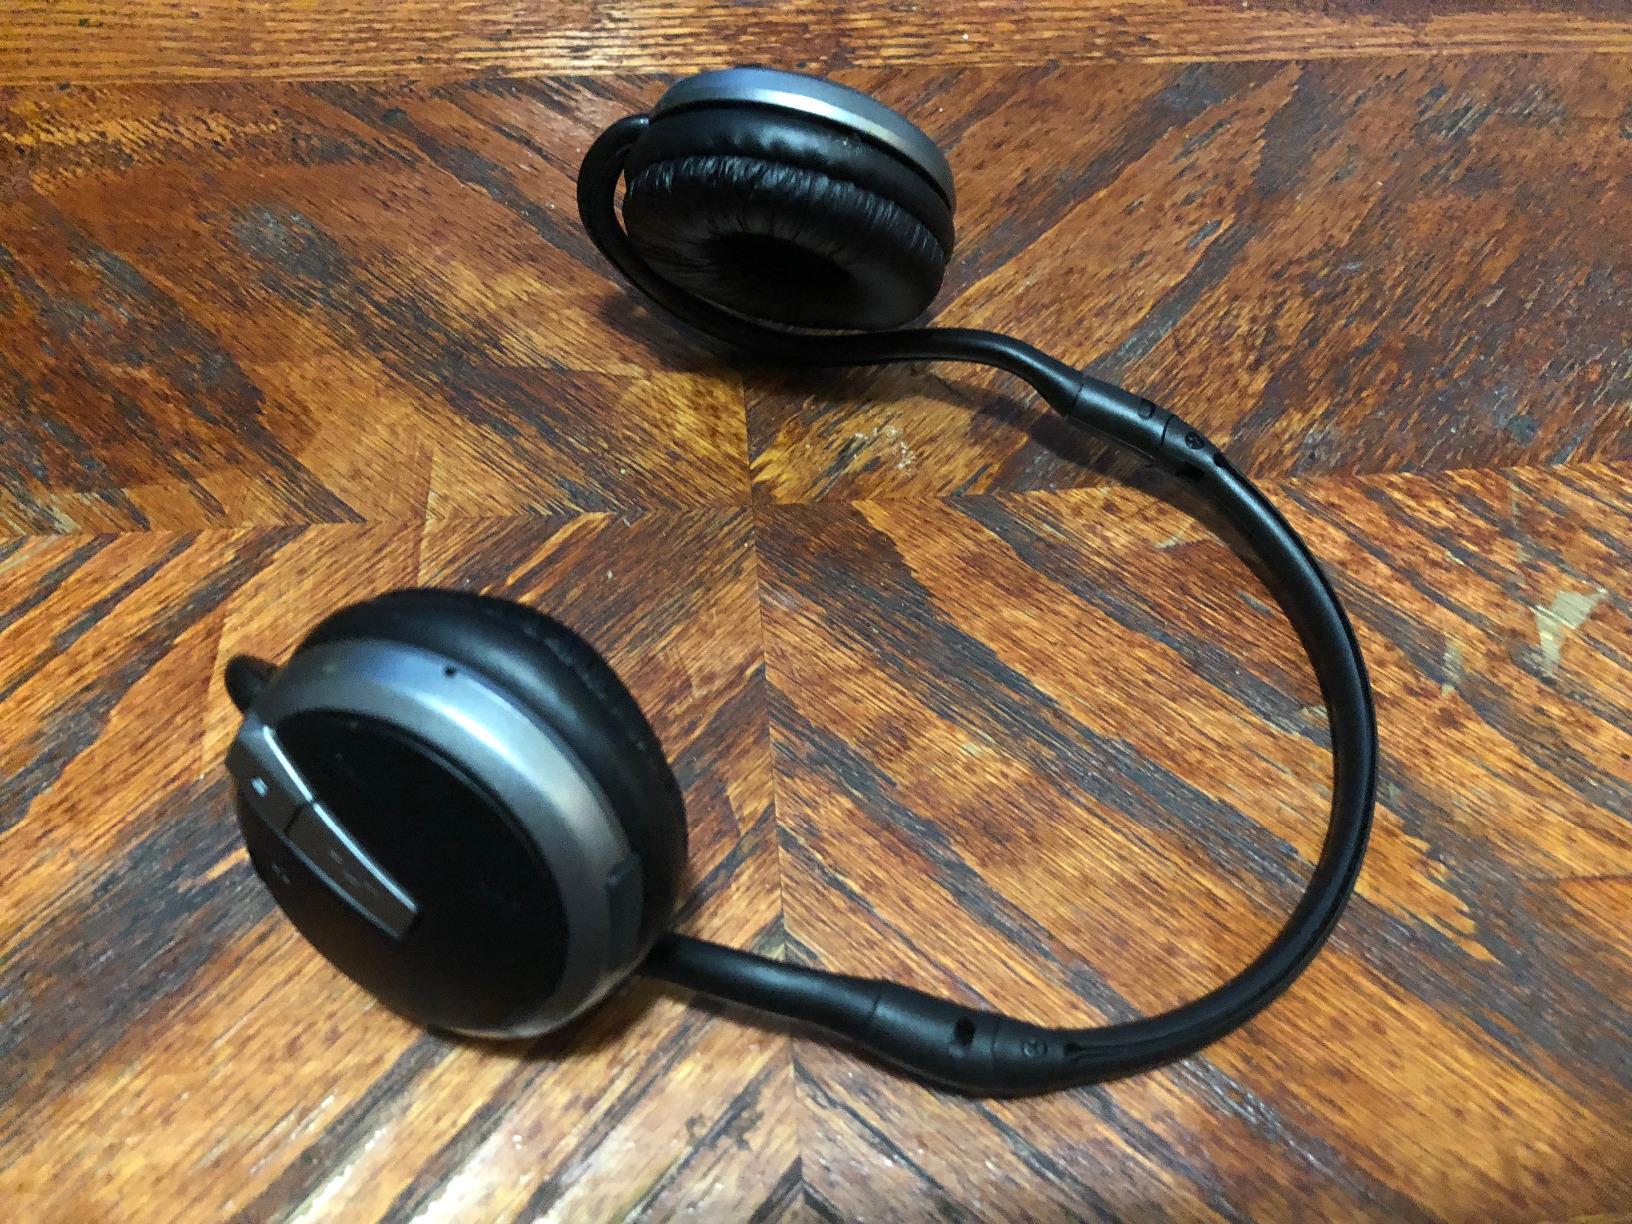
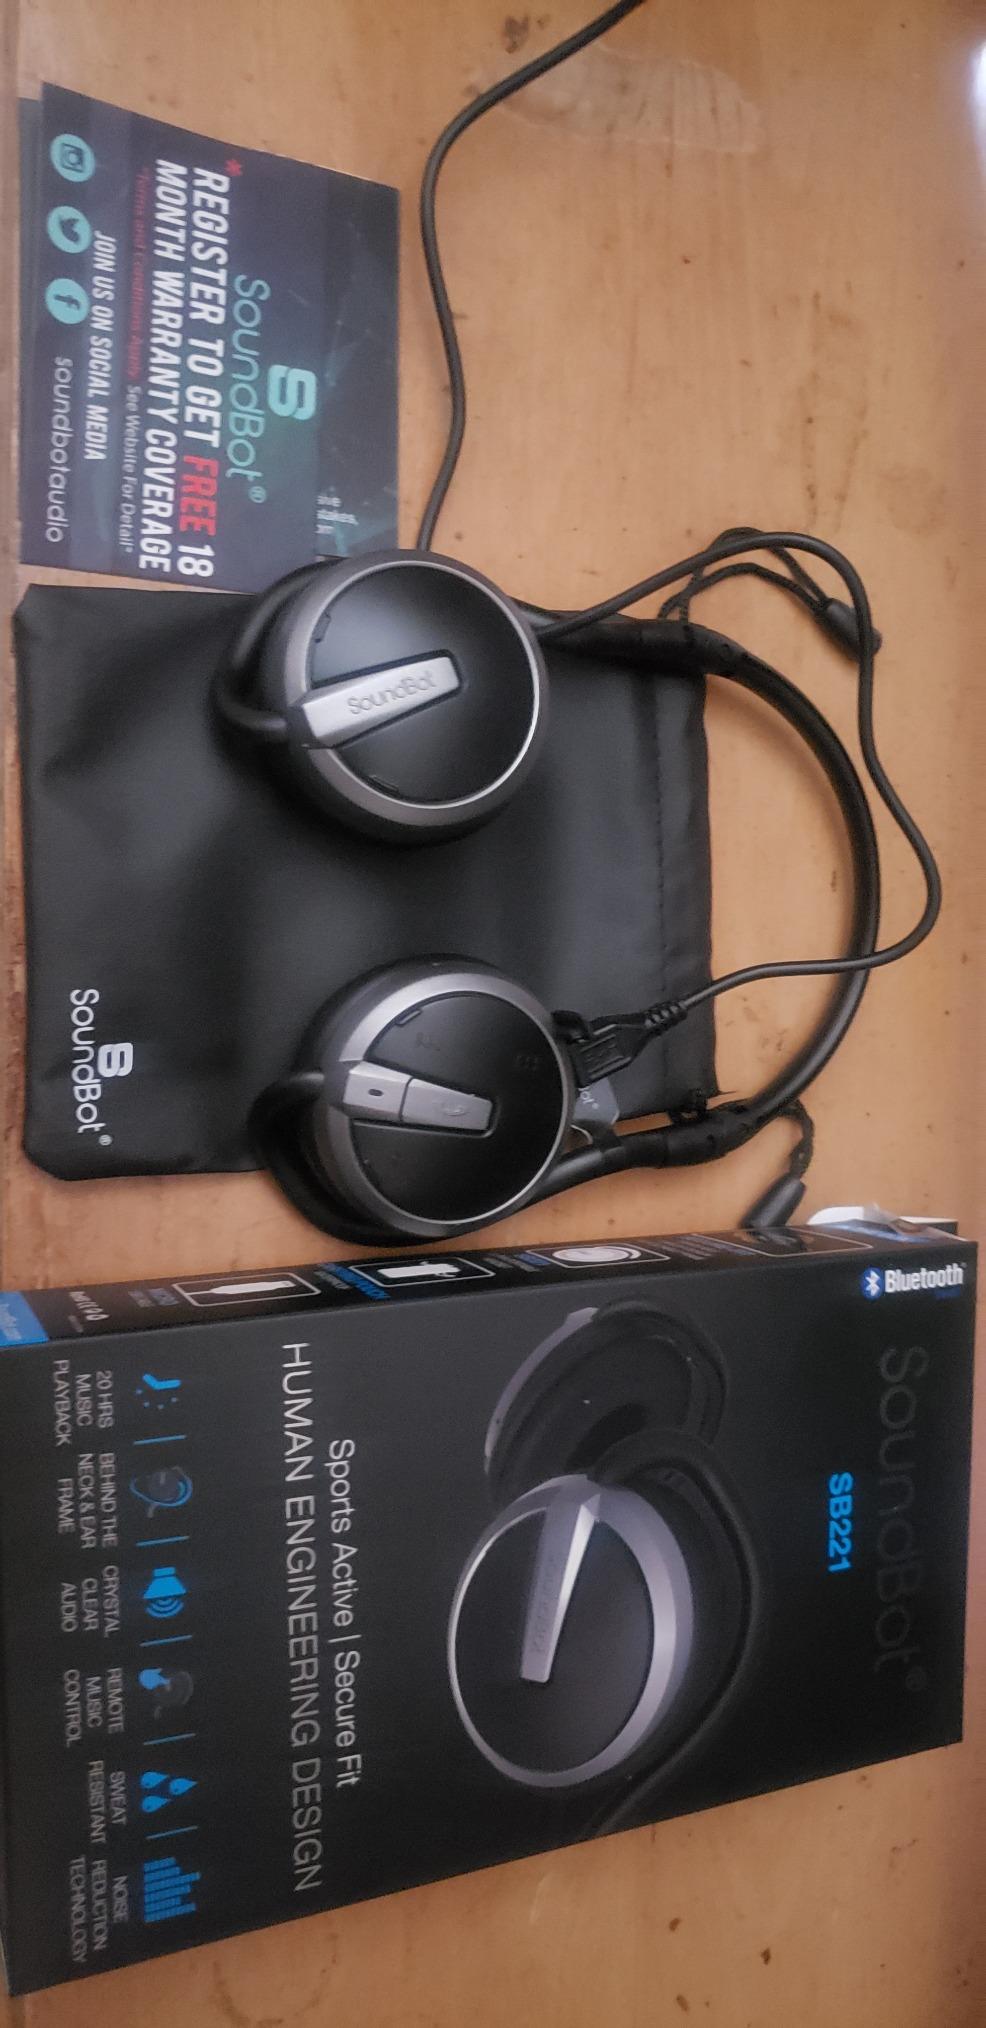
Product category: headphones
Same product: yes